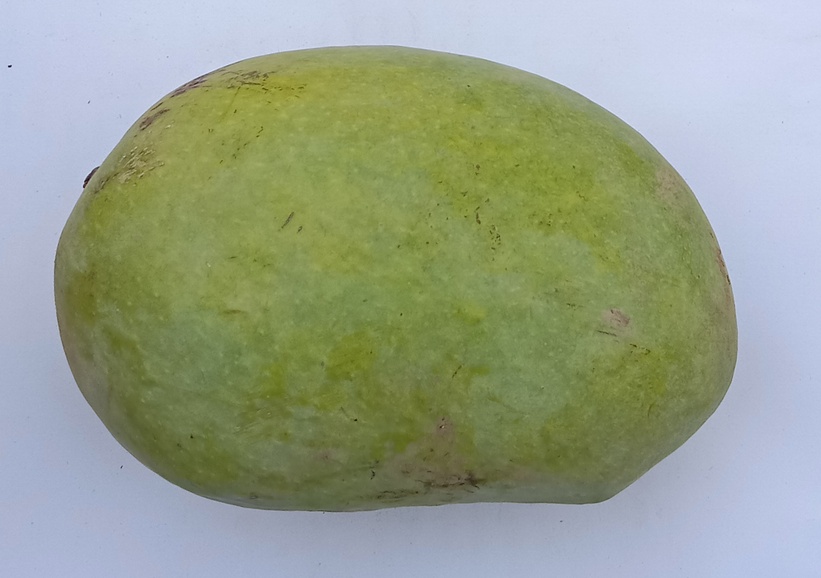
Mango variety: Chaunsa (White)